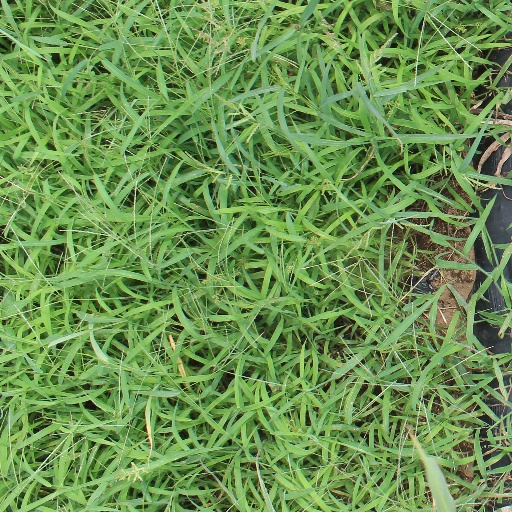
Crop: sorghum